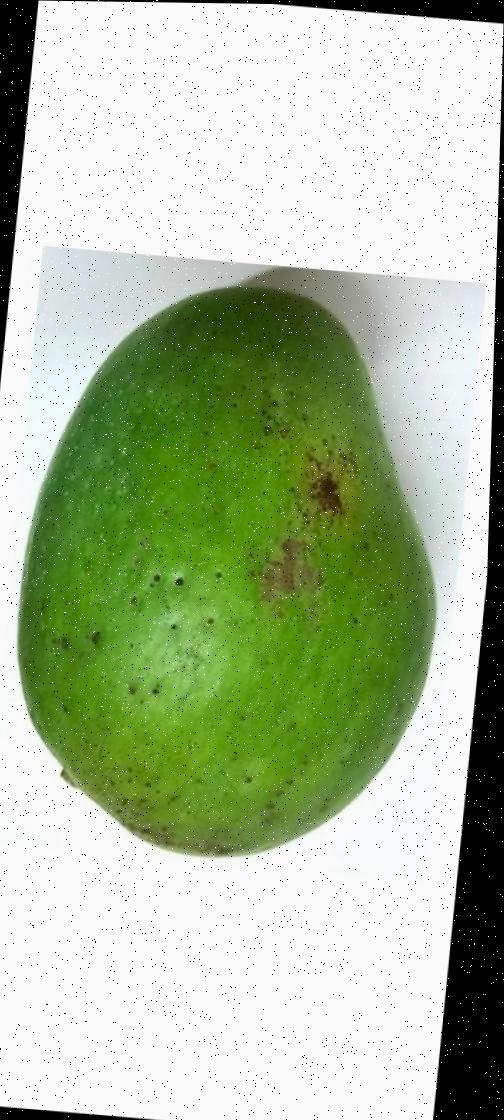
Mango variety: Amrapali